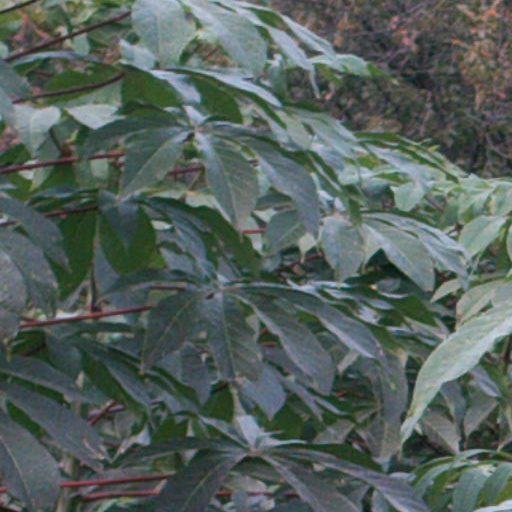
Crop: cassava